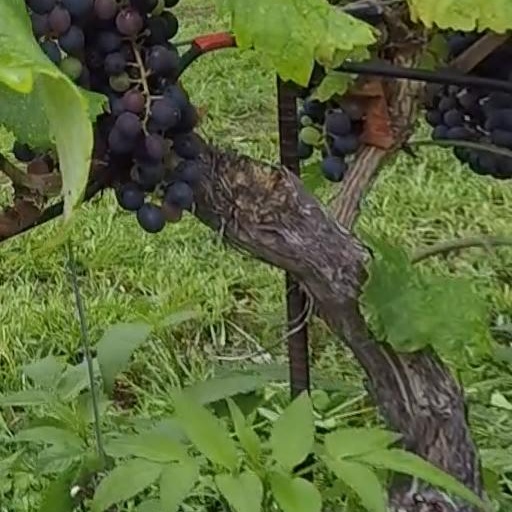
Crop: grape